Miguel Aldana Ibarra

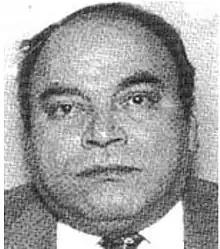
Miguel Aldana Ibarra (DEA headshot).

Miguel Aldana Ibarra (1940 – 17 October 2021) was a Mexican police and former director of Interpol in Mexico who was indicted in the United States for the killing of DEA agent Enrique Camarena.